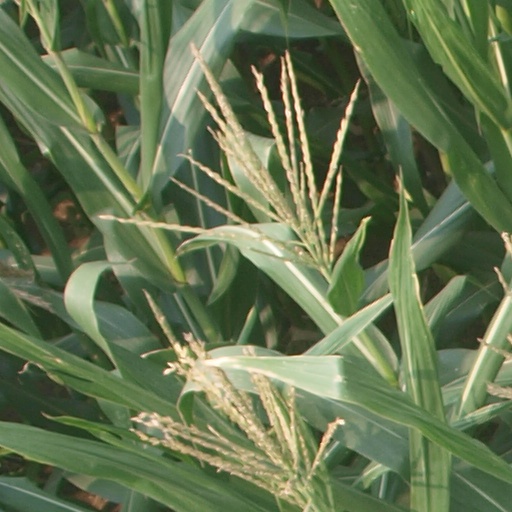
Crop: maize; corn